Leelanau Peninsula

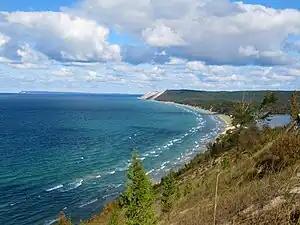
Sleeping Bear Dunes from the Empire Bluff Trail near Empire. Dune ecosystems dominate much of the southwest of the peninsula.

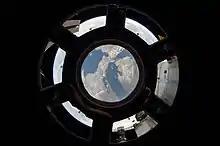
The Leelanau Peninsula is just to the right of the center as seen from the "Cupola" of the International Space Station. North is oriented towards the upper left; taken on March 11, 2012.

The Leelanau Peninsula is a roughly triangular-shaped peninsula that extends about off of Michigan's Lower Peninsula into Lake Michigan. The peninsula forms the western shore of the Grand Traverse Bay. At its base, the peninsula is about wide.